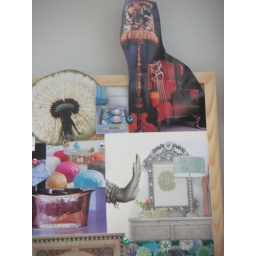
dandelion that looks a bit like a peacock, tagine-style serving dishes, chair and lamp by Squint, Morrocan pouffes